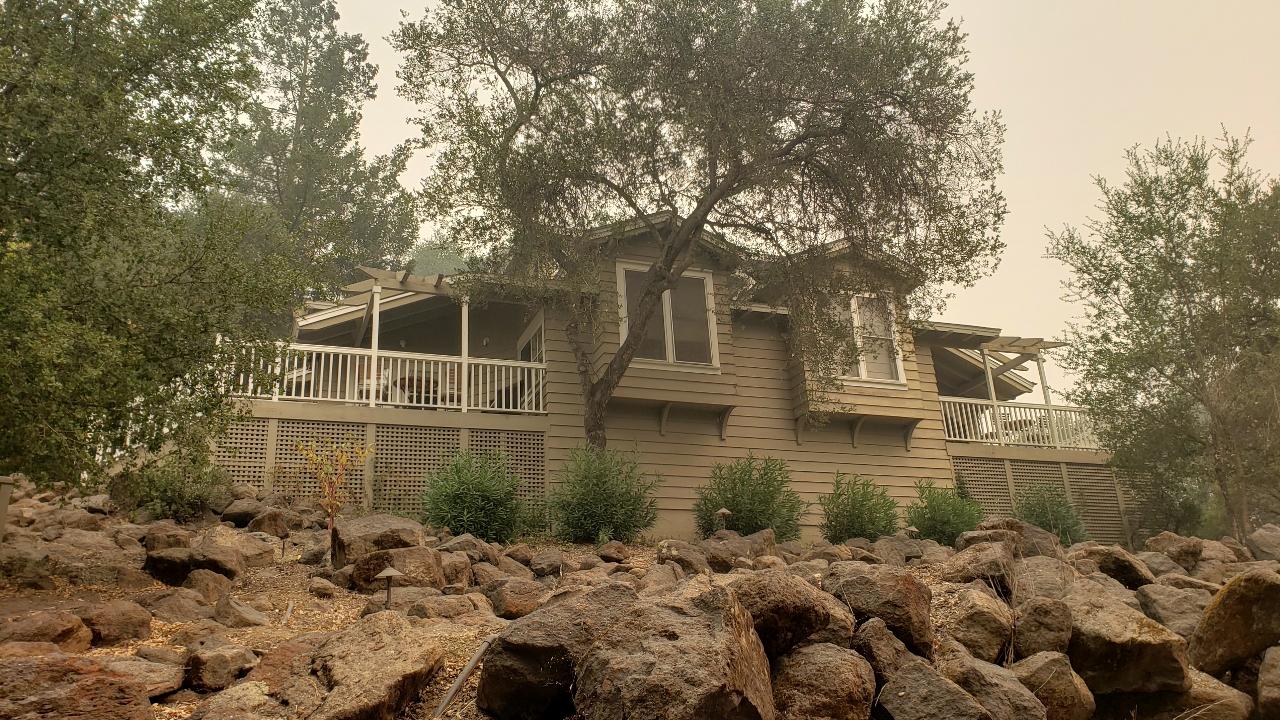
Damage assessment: no_damage